List of Hot Country Singles number ones of 1976

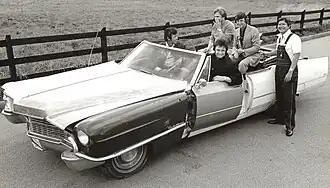
A group of four men sitting in a large car oddly constructed of mismatched parts. A fifth man in bib overalls is standing beside the car.

Hot Country Songs is a chart that ranks the top-performing country music songs in the United States, published by "Billboard" magazine. In 1976, 37 different singles topped the chart, which at the time was published under the title Hot Country Singles, in 52 issues of the magazine. Chart placings were based on playlists submitted by country music radio stations and sales reports submitted by stores.